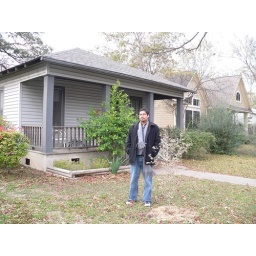
Me, standing in front of house with one of the trees I planted a few weeks ago.